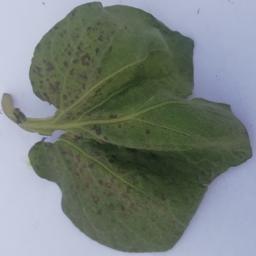
Etiqueta: Tizon_Temprano